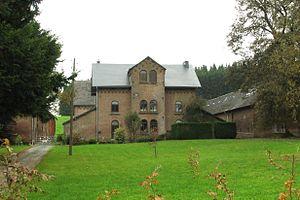
Ferme à Losange
Losange est un hameau du village de Villers-la-Bonne-Eau. Faisant partie de la commune et ville de Bastogne dans la province de Luxembourg, en Région wallonne de Belgique.